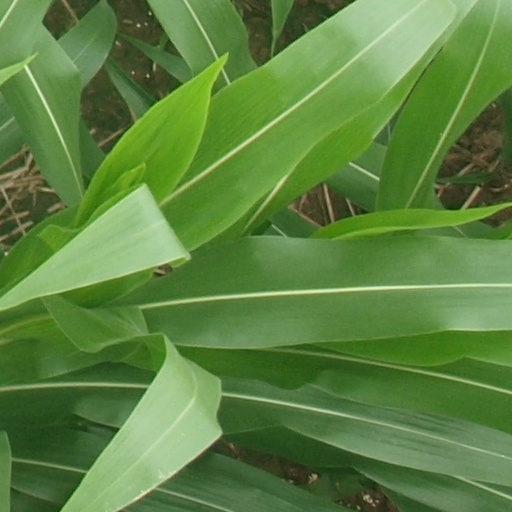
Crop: maize; corn